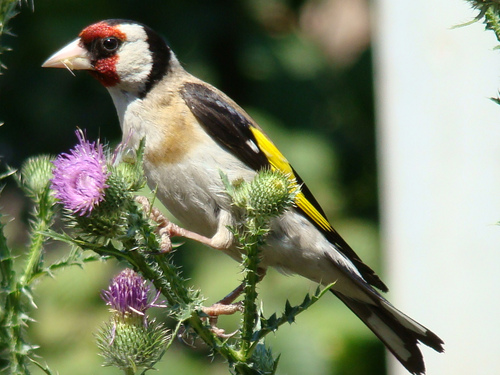
a colorful bird with a stripe of yellow on the wing, and a stripe of red running vertical along it's superciliary.
the bird has a black eyering and a peach bill and a white throat.
this bird has a beautiful spot located on its face around its eye, the bird is perched on a catus like tree, i love the light brown strip on its upper body. the head is tiny compared to its body.
vibrant white bird with tan side, black primary with yellow wingbar and red, white and black face.
this colorful bird has patterns across its body and a short beak.
this bird has wings that are black and yellow and has a white belly
this bird has wings that are black and yellow and has a white bellythe red patch on the bird with a black crown and tan bill
this bird has wings that are black and yellow and has a red face
this bird has a white beak with black crown and white belly.
Species: European Goldfinch